List of birds of Guatemala

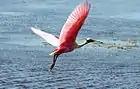
Roseate spoonbill

Order: PelecaniformesFamily: Threskiornithidae